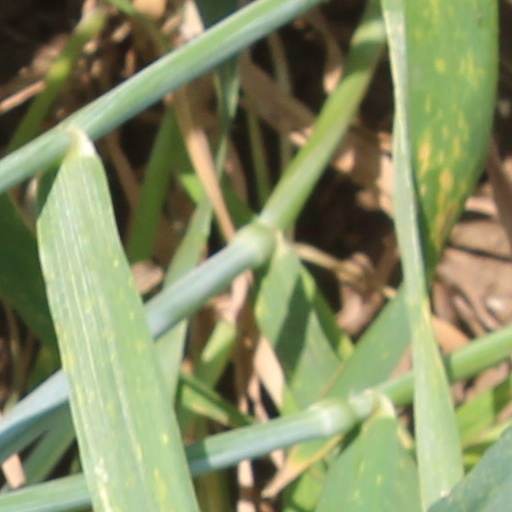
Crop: wheat